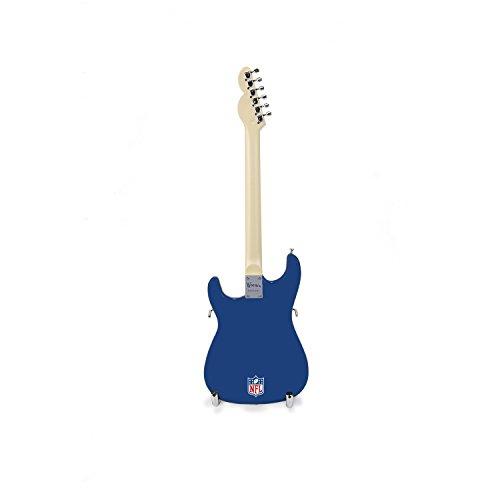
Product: NFL Unisex NFL Mini Collectible Guitar, 10-inch by 3-inch by 1/4-inch
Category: Sports & Outdoors | Fan Shop | Home & Kitchen | Décor
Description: Officially licensed by the NFL, NHL, and NBA.
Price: $59.99